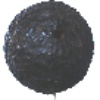
Label: avocado